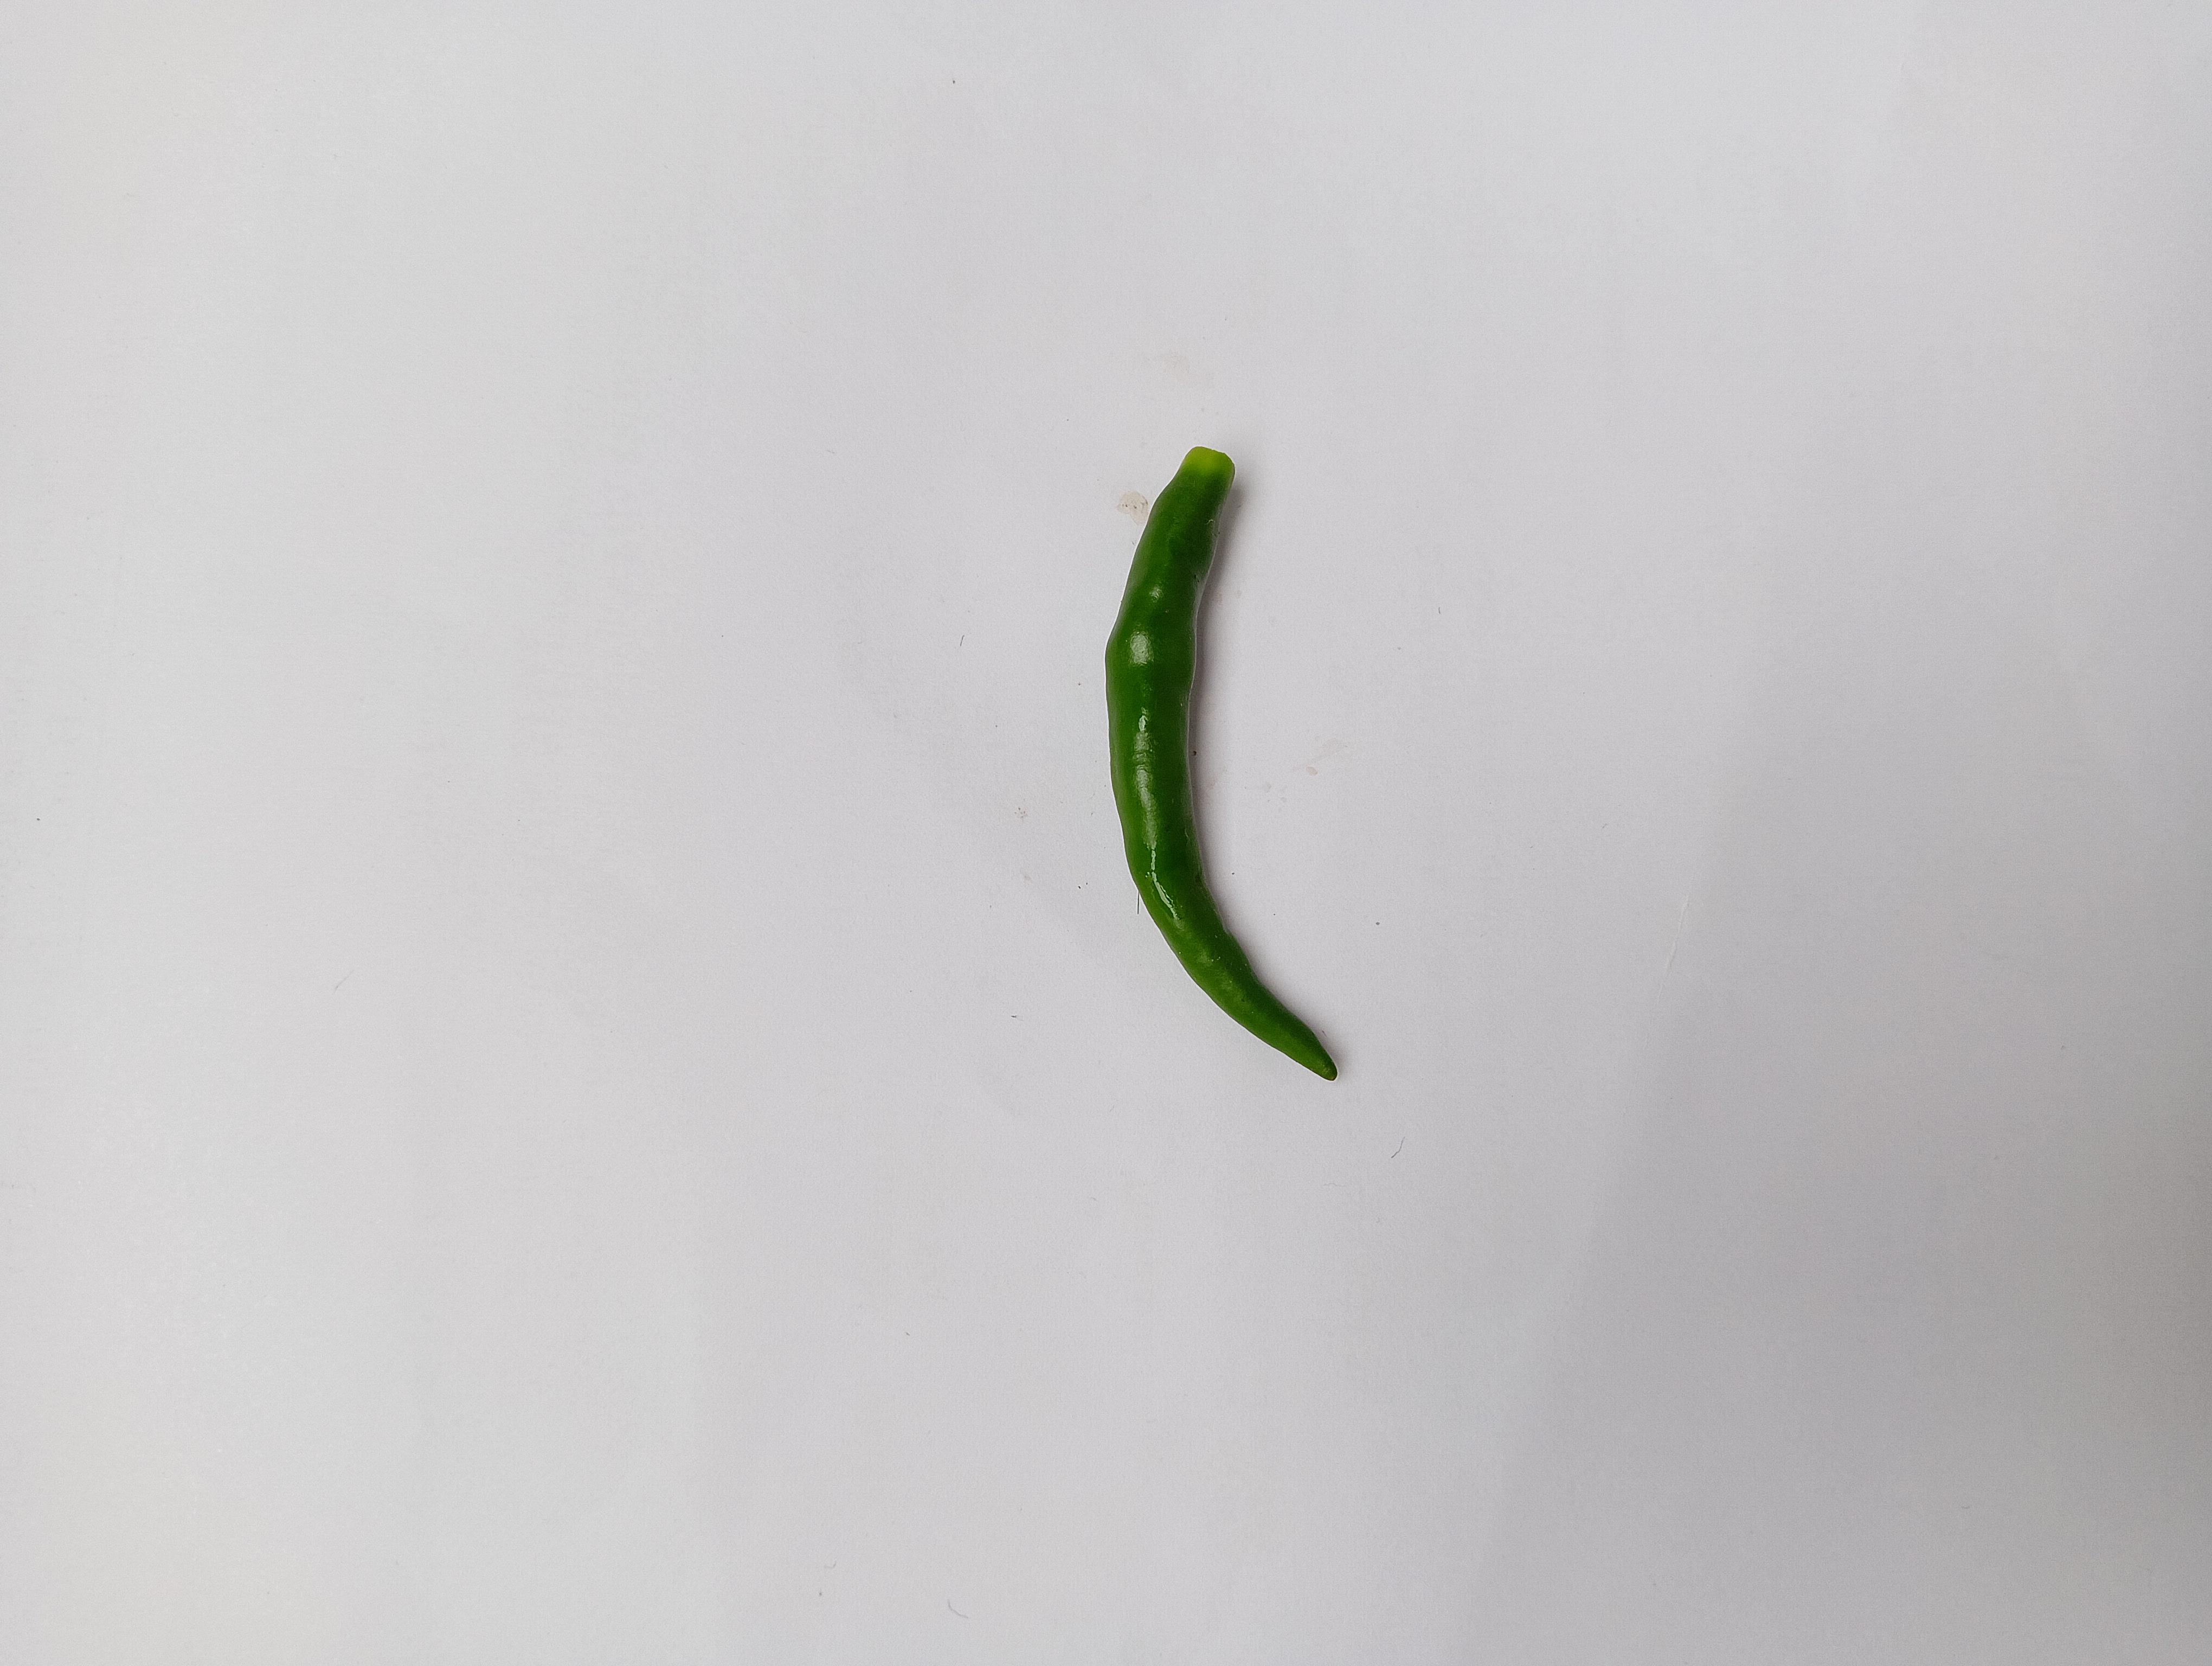
Label: Green Chili